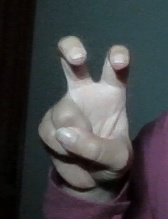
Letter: toot